Belarusian diaspora

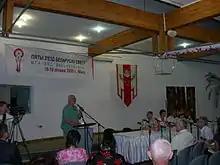
The 5th World Congress of Belarusians in Minsk, 2009

The Belarusian diaspora refers to emigrants from Belarus which includes their descendants.